Guards Armoured Division

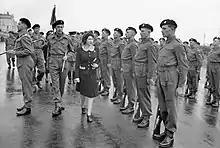
Princess Elizabeth inspecting an honour guard during a Royal visit to 5th Guards Armoured Brigade, at Hove, 17 May 1944

The Guards Armoured Division was then withdrawn from the line to prepare for Operation Market Garden. They formed the spearhead of the attacks into the Netherlands, with the Grenadier Guards managing to seize the Nijmegen Bridge with the help of the US 82nd Airborne Division. Following this they spent the winter in the Netherlands and Germany, before being moved into Belgium as a reserve against the Battle of the Bulge. The infantry of the Welsh Guards were also replaced by the 2nd Battalion Scots Guards, due to a severe lack of replacements in the British Army at the time. Following this the division participated in Operation Veritable, the operation to clear the Reichswald forest. Due to the weather and the Germans flooding the area, only the infantry ended up playing an active part. After this the towed batteries of the Royal Artillery anti-tank guns were converted to infantry for the lack of targets. The division then supported the push over the Rhine before breaking into Germany and fighting up towards the Netherlands and along the German coast. Two Victoria Crosses were awarded to the division for the fighting during this period; neither recipient survived the war. They were Guardsman Edward Charlton of the 2nd Battalion, Irish Guards and Captain Ian Liddell of the 5th Battalion, Coldstream Guards.